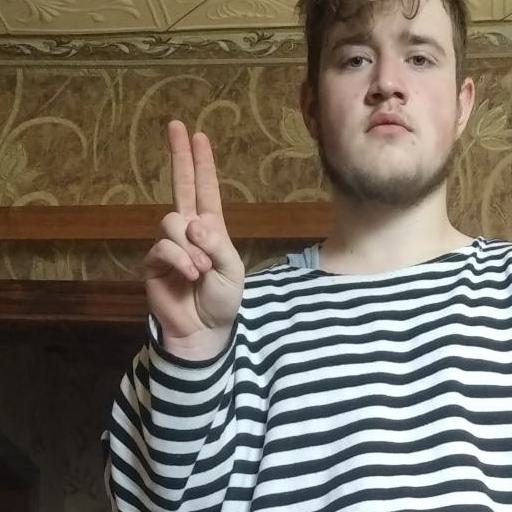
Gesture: two_up